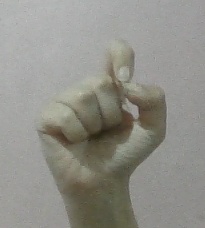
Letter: fa